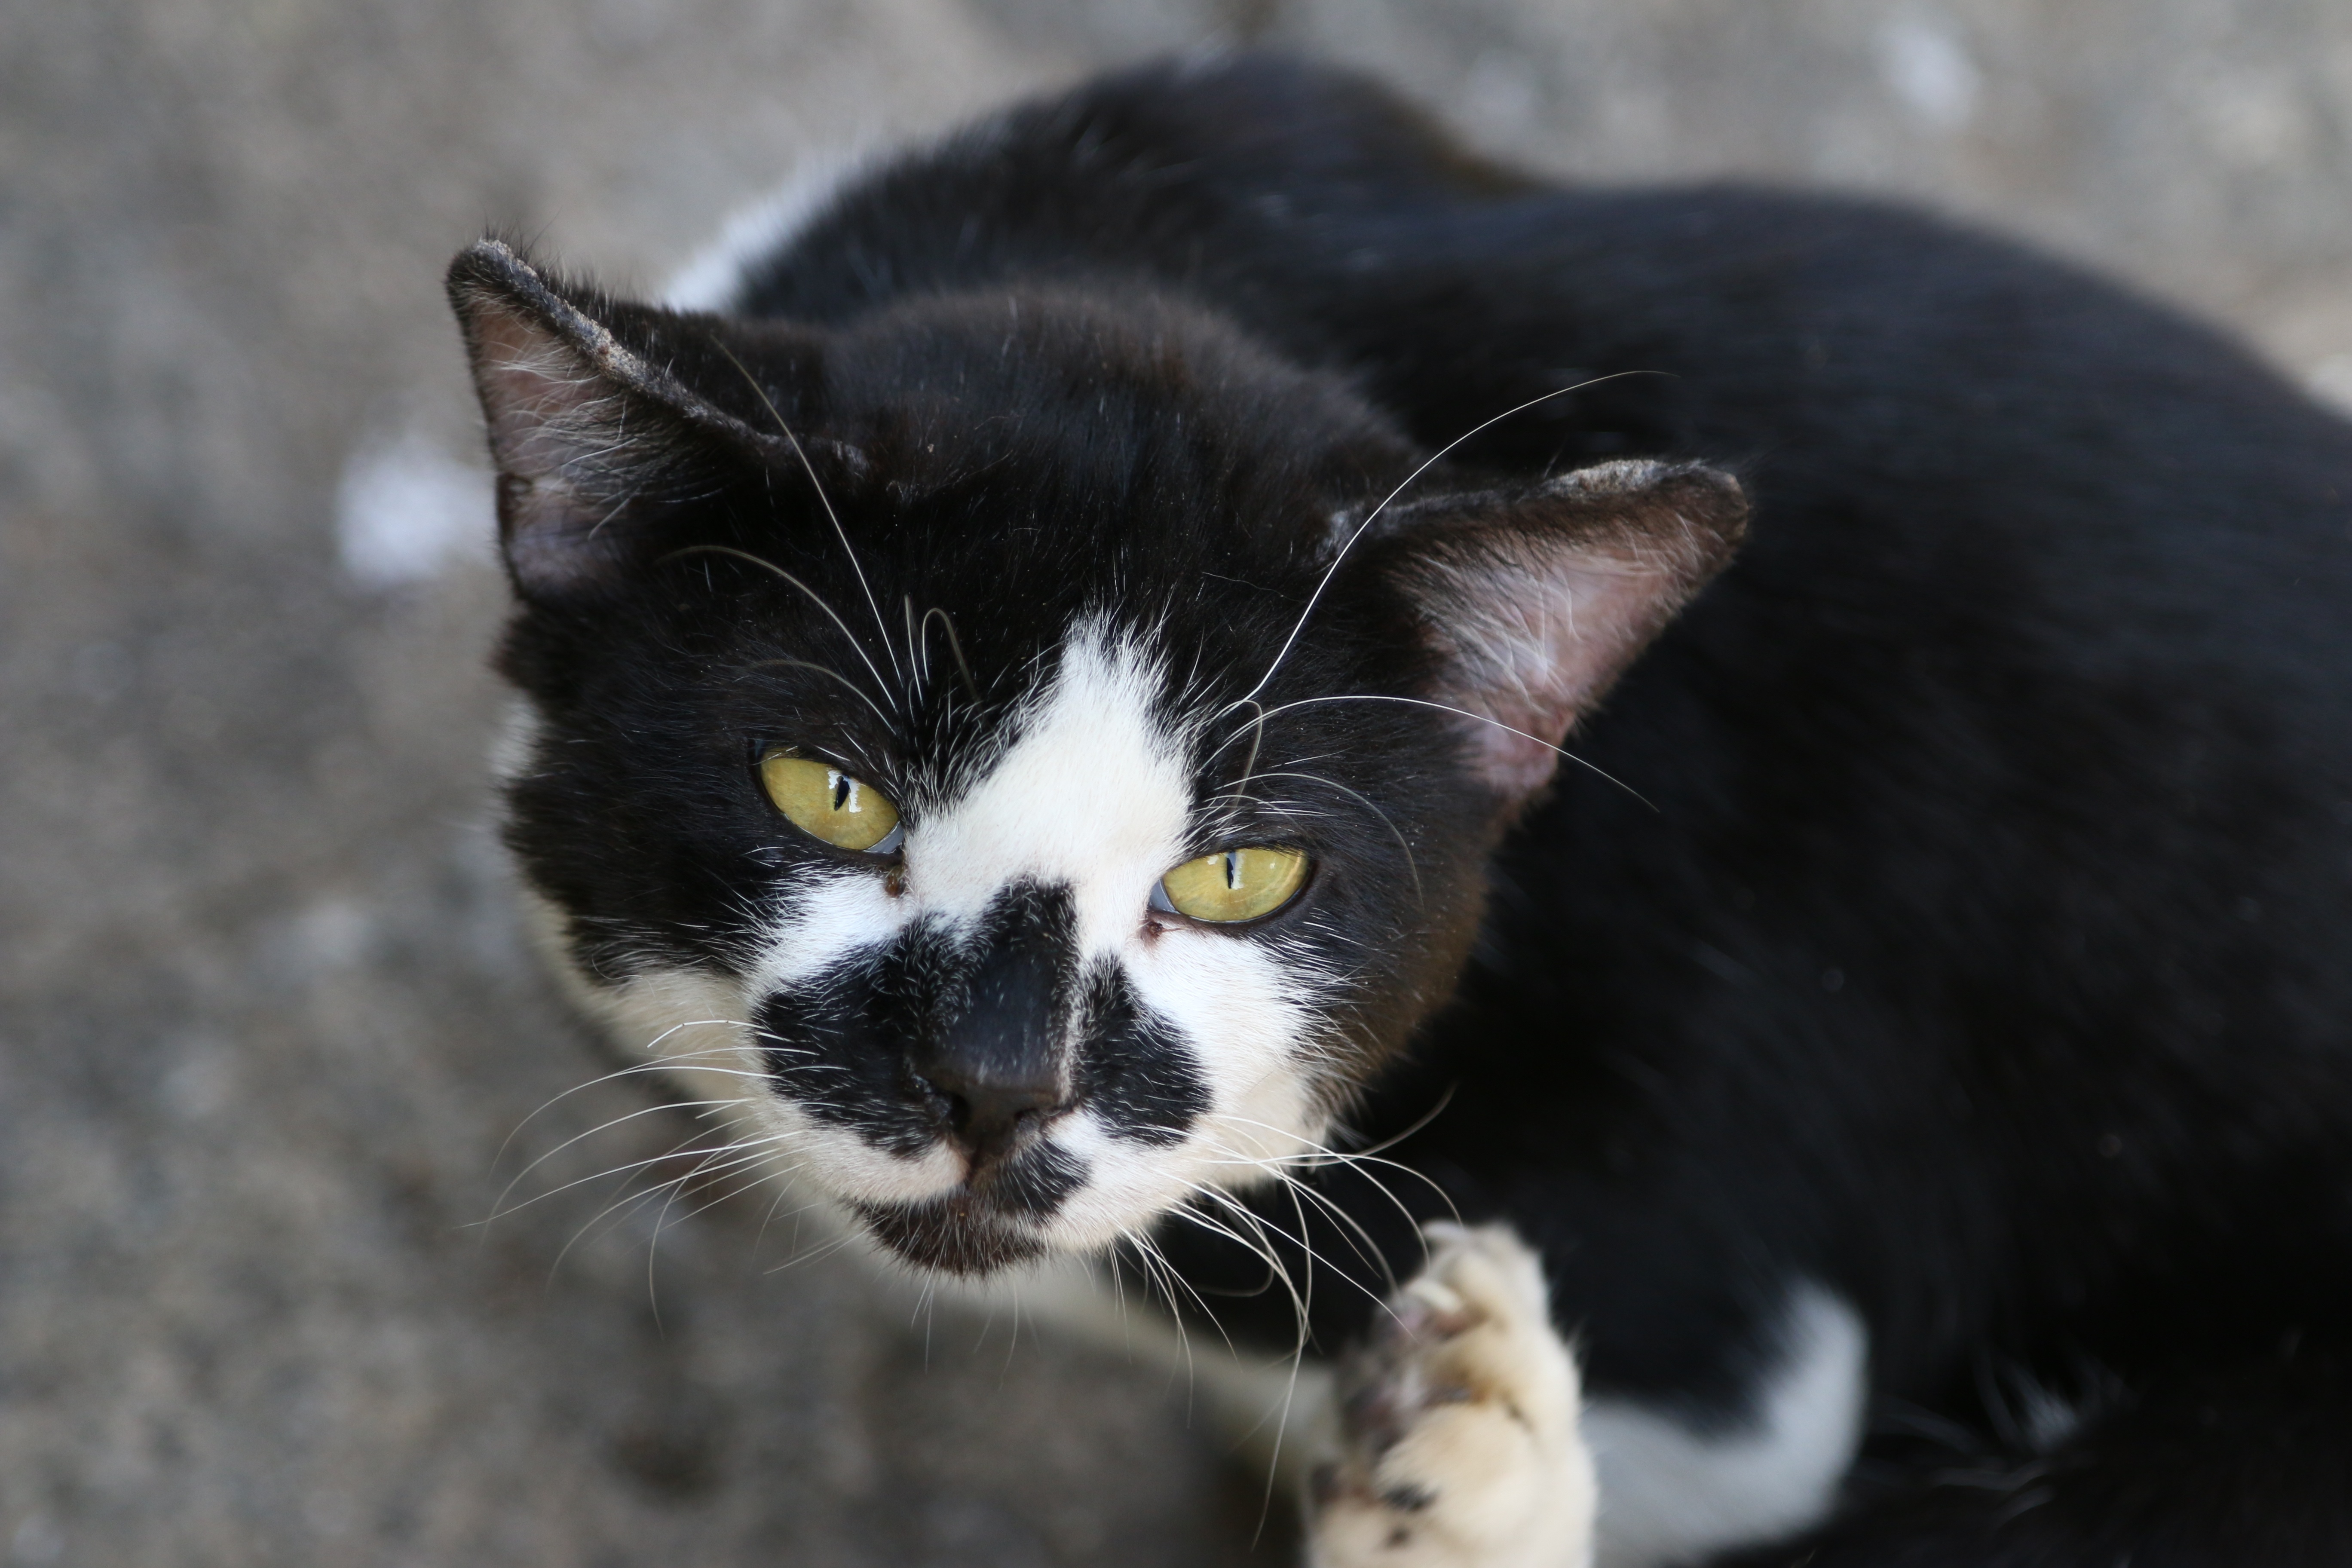
kitten, cat, feline, mammal, black cat, black, whiskers, animals, vertebrate, black fur, european shorthair, small to medium sized cats, cat like mammal, domestic short haired cat, for him